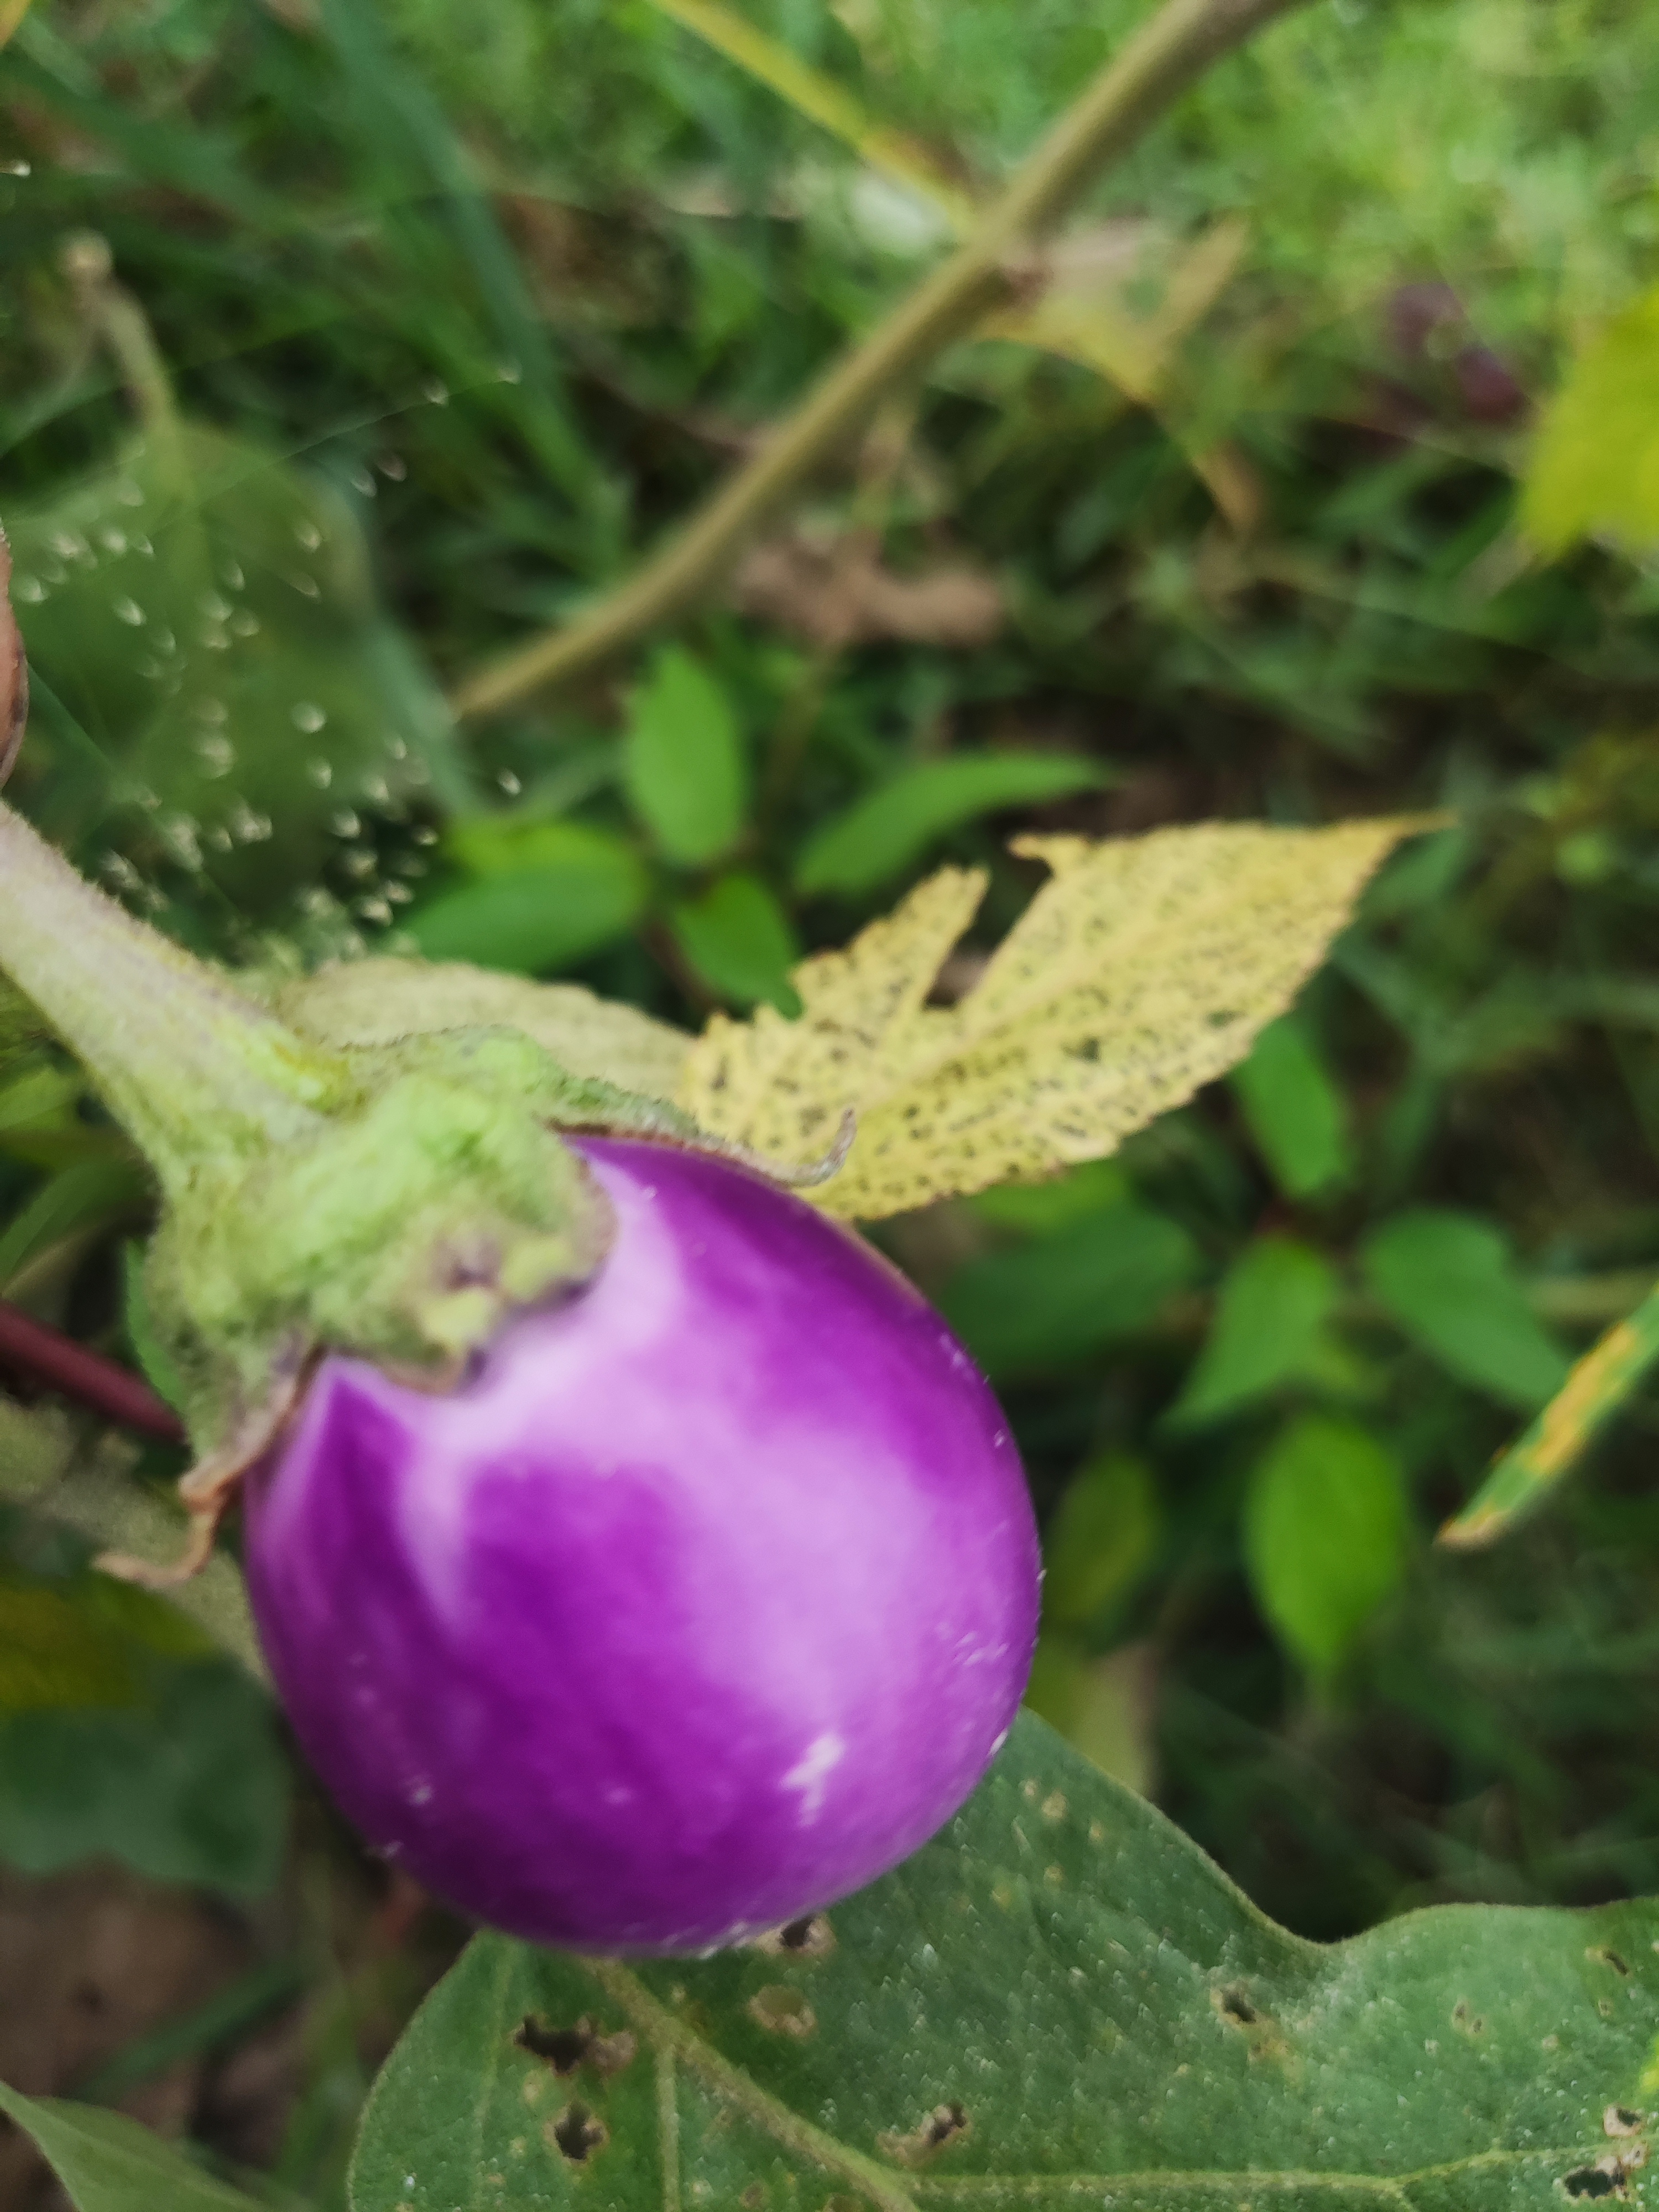
Label: Healty Brinjal